Rob Gardner (baseball)

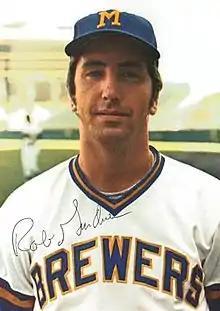
Gardner in 1973

Richard Frank Gardner (December 19, 1944 – October 21, 2023) was an American professional baseball pitcher. He played in Major League Baseball for the New York Mets, Chicago Cubs, Cleveland Indians, New York Yankees, Oakland Athletics, and Milwaukee Brewers from 1965 to 1973.